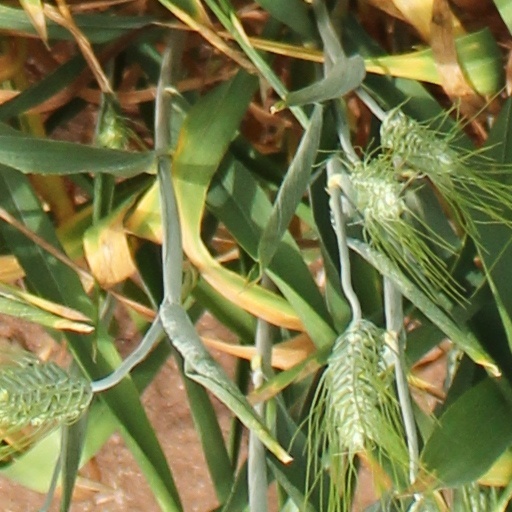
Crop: wheat